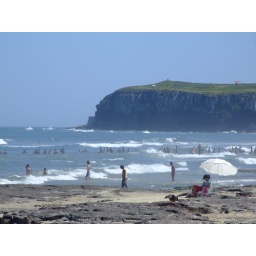
Torres, a beach town in south Brazil. In a plain, boring landscape of sand beachs, a sudden cliff emerges.